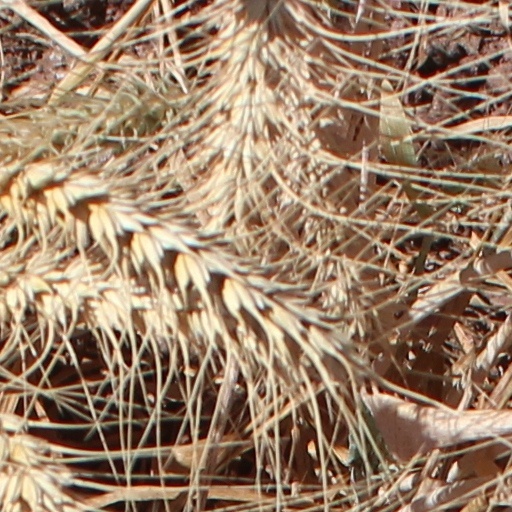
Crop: wheat